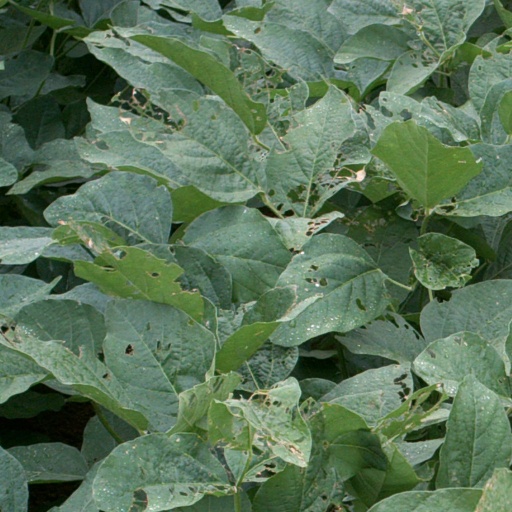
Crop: soybean